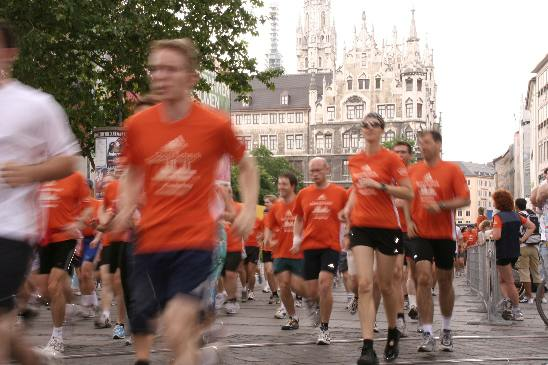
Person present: Yes